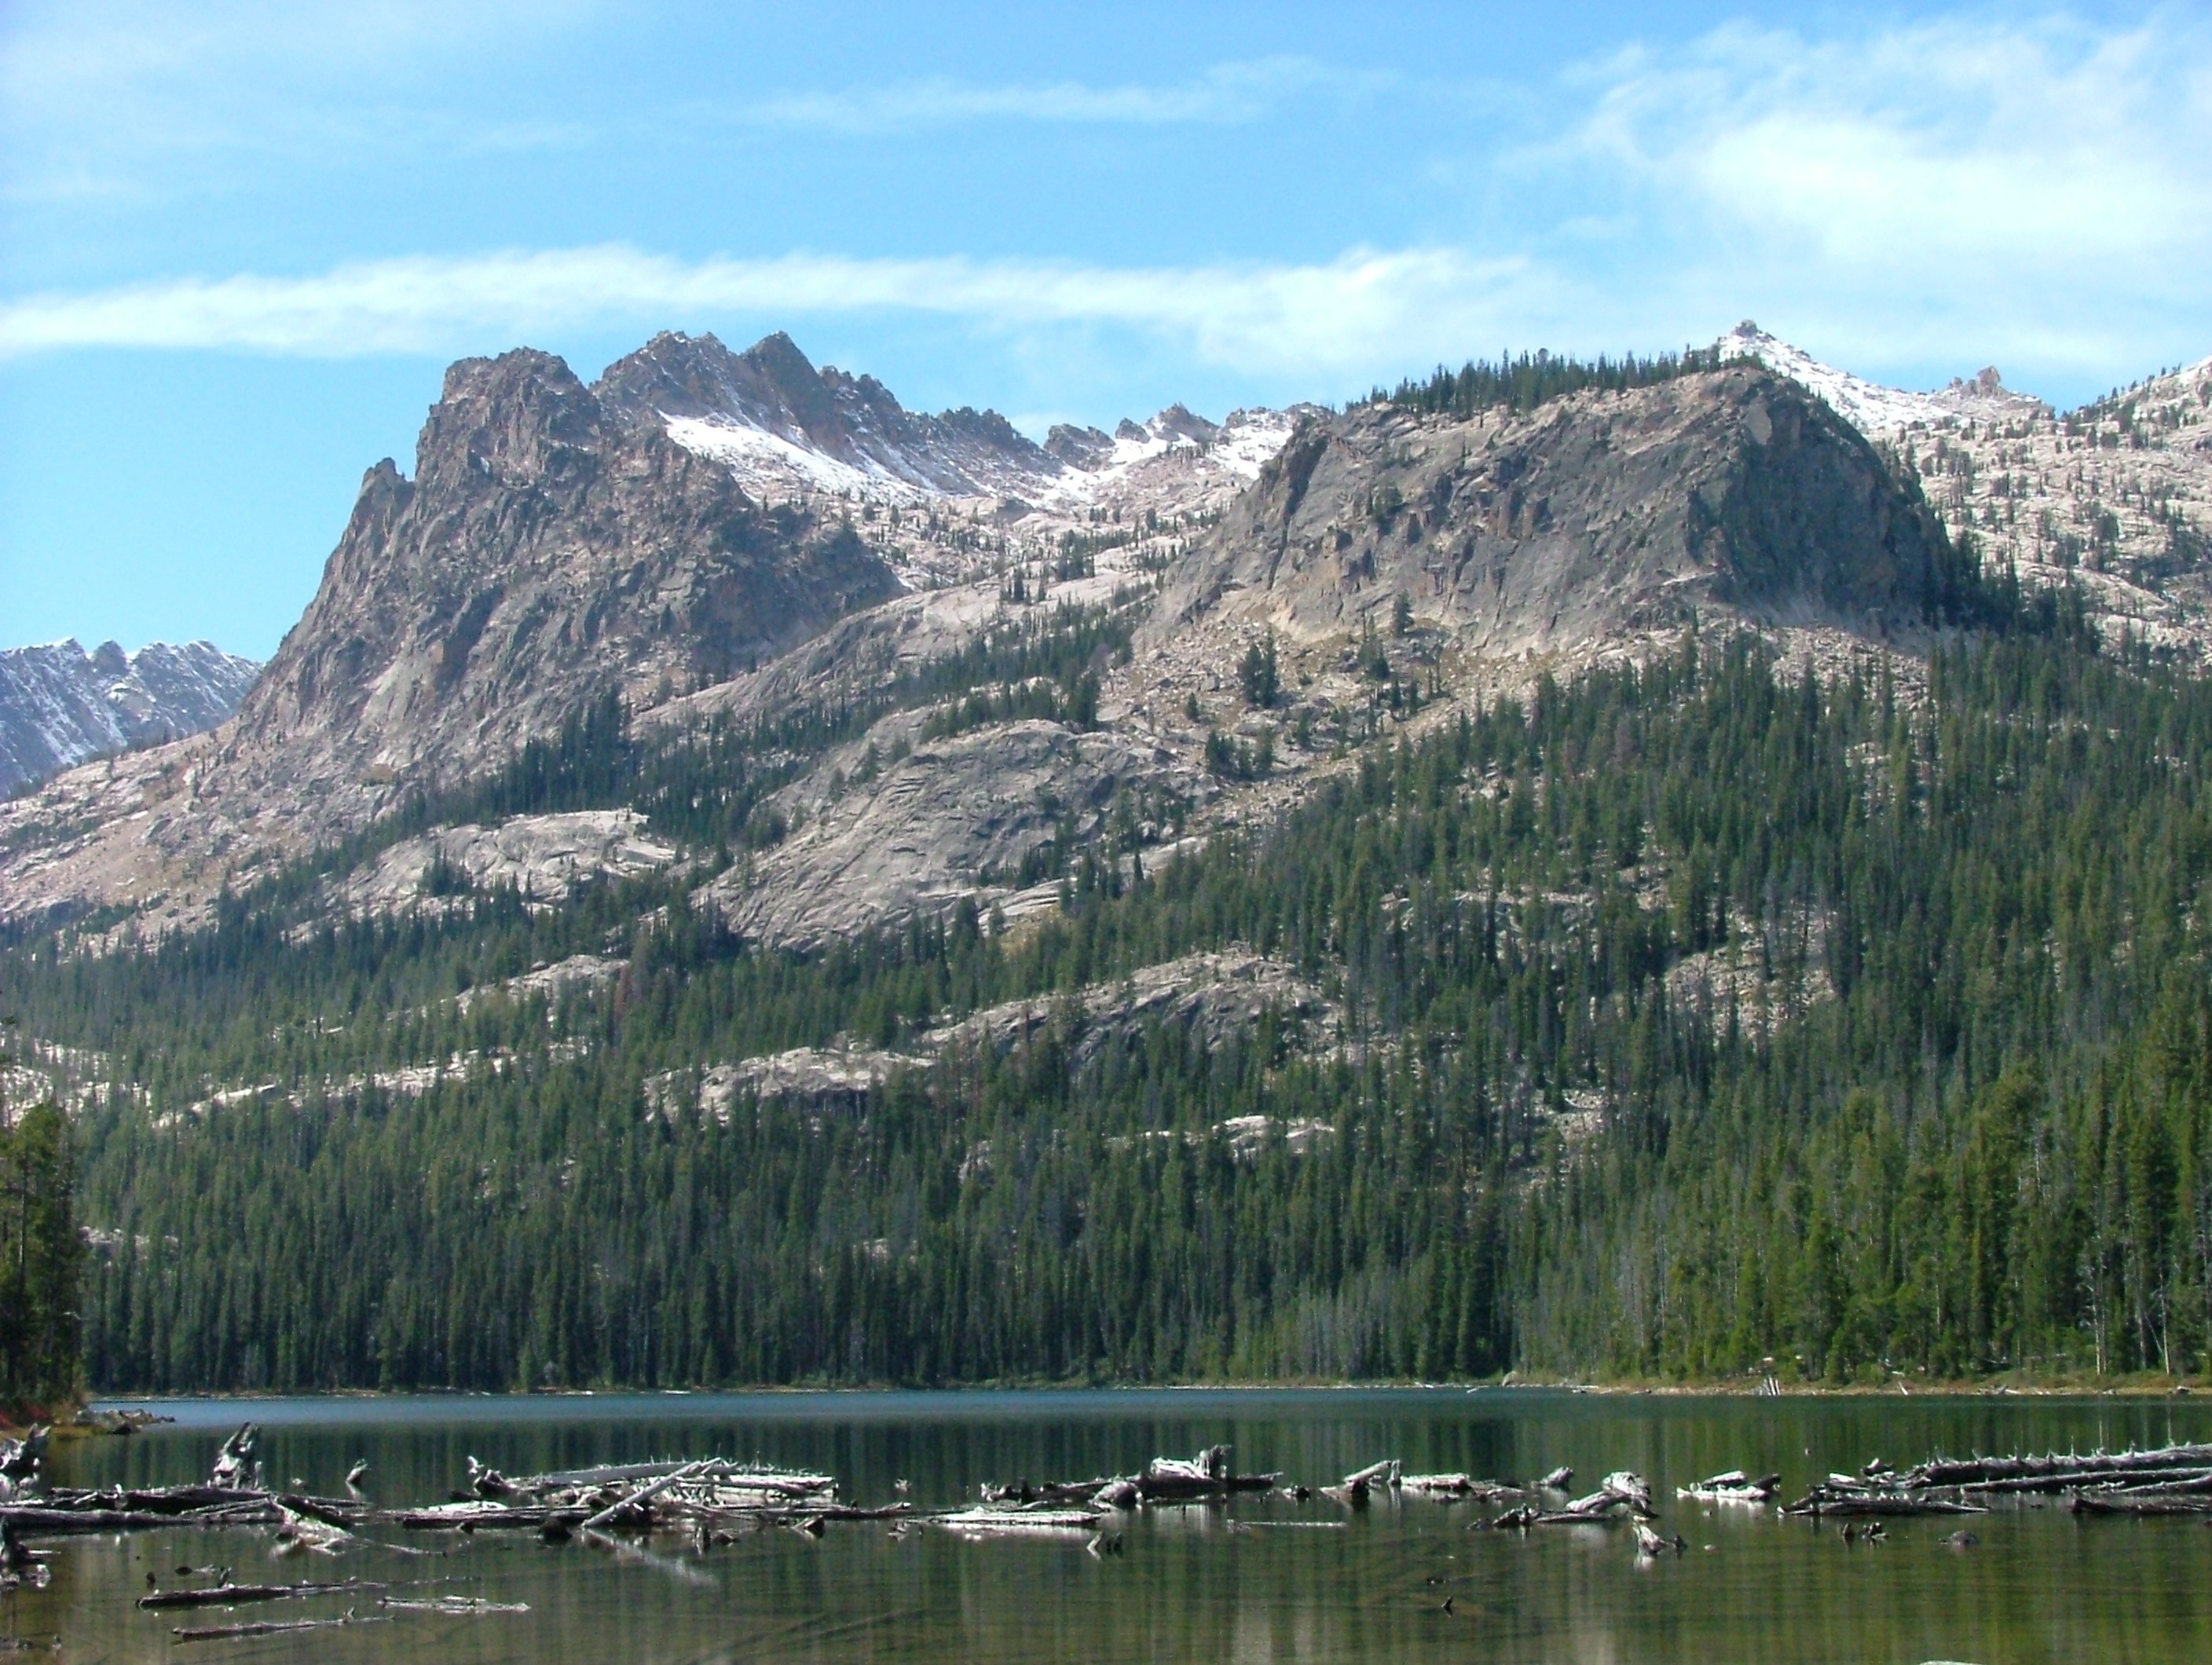
forest, wilderness, mountain, lake, mountain range, reflection, tranquil, scenic, fishing, clean, fjord, reservoir, mountain lake, plateau, fell, loch, landform, tarn, placid, forest landscape, mountainous landforms